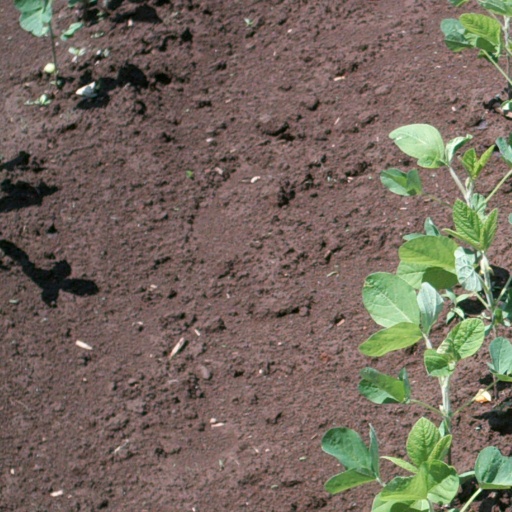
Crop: soybean